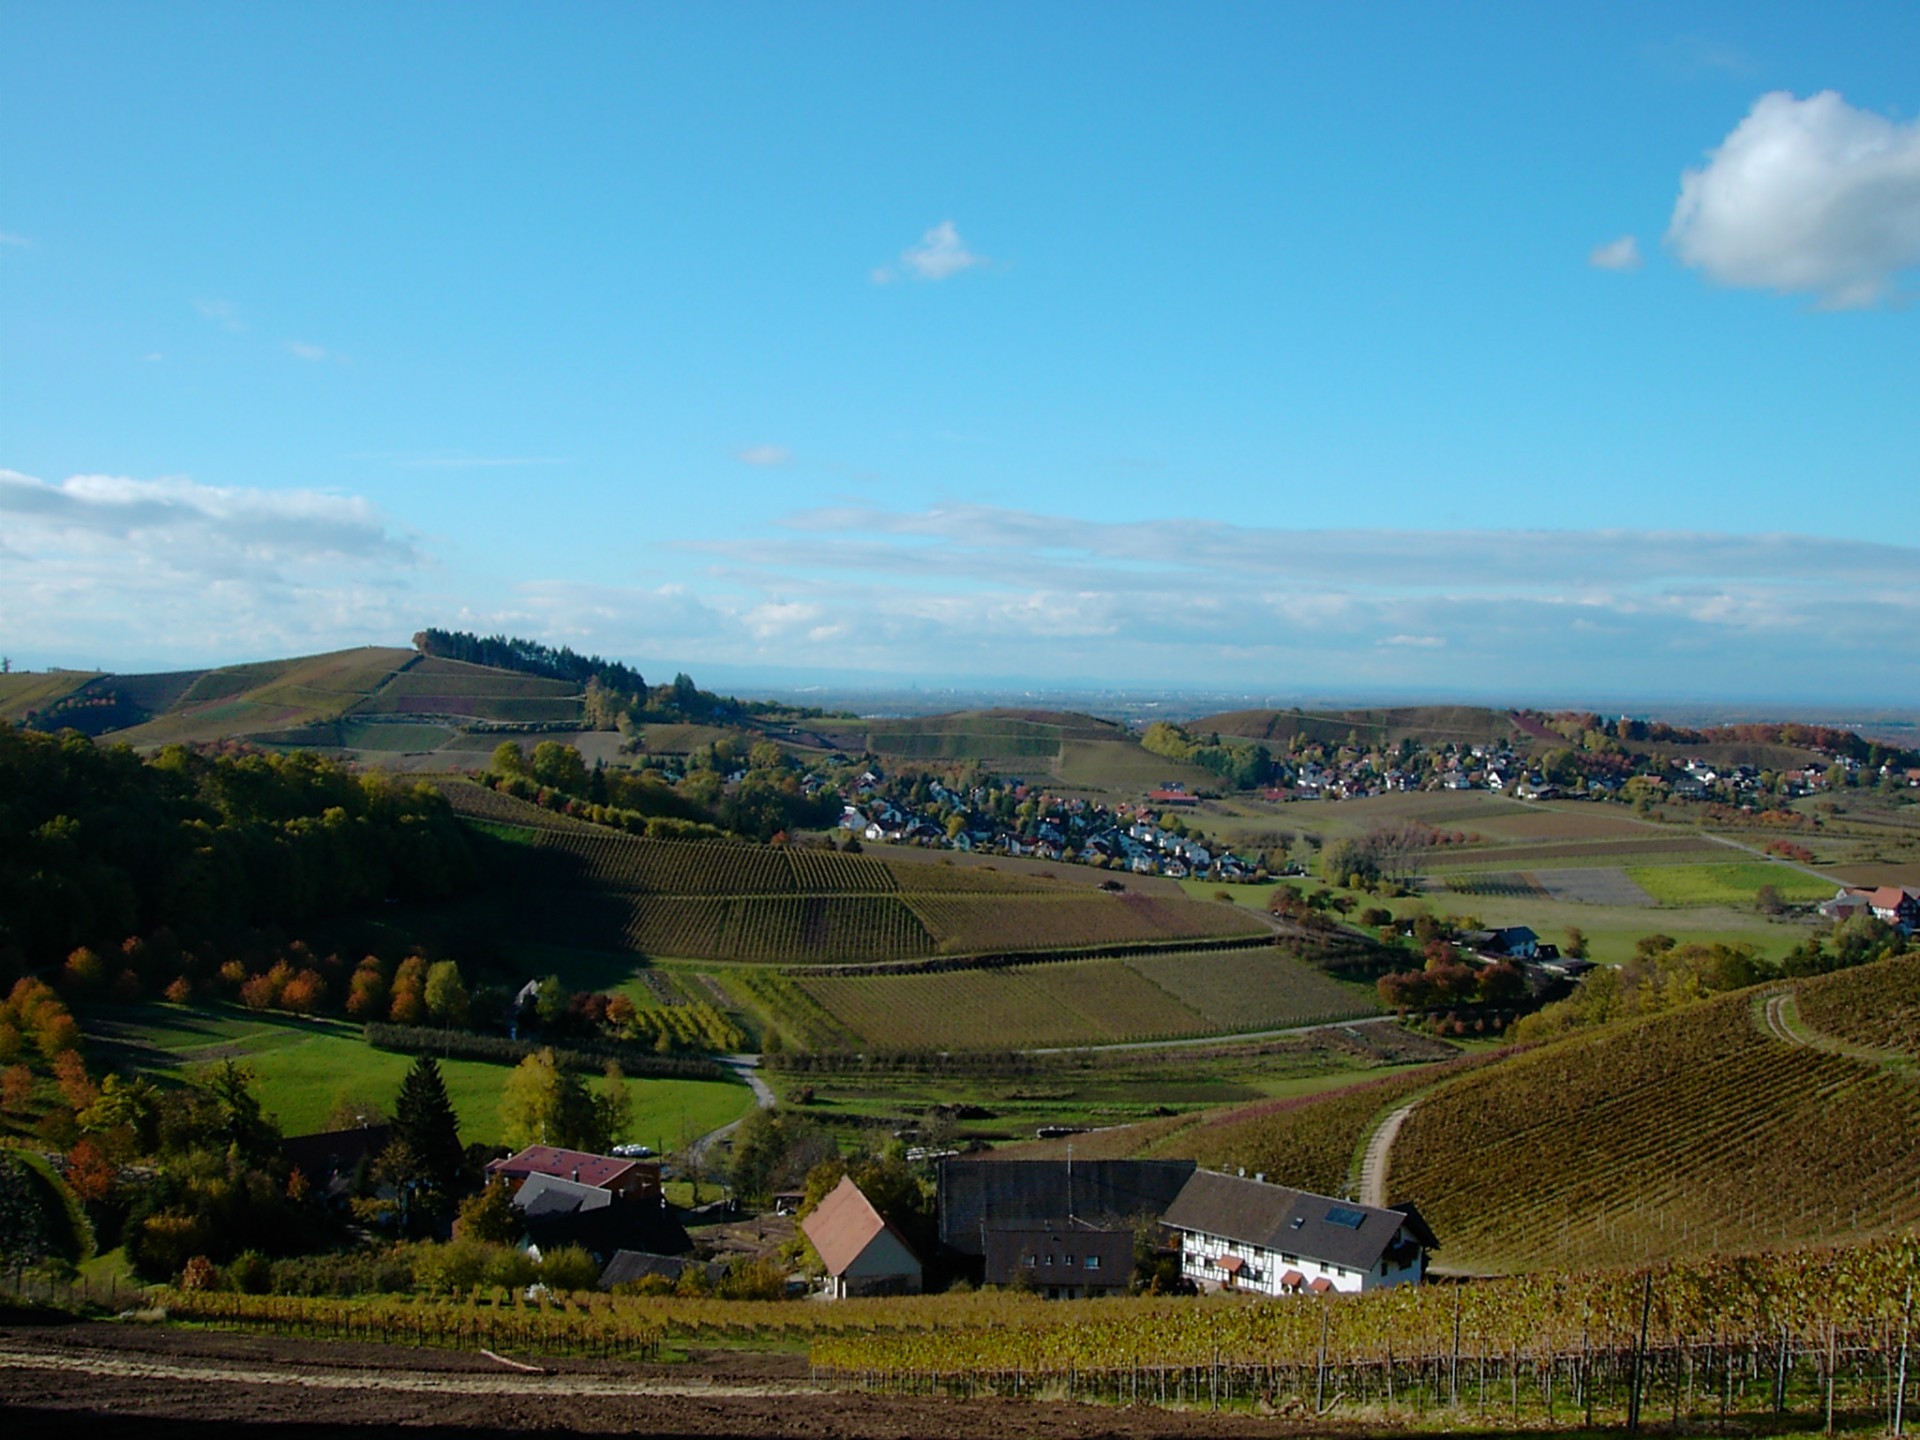
landscape, nature, mountain, cloud, sky, vineyard, wine, field, farm, meadow, hill, valley, mountain range, village, autumn, agriculture, plain, plateau, sky blue, winegrowing, rural area, aerial photography, atmosphere of earth, mountainous landforms, bottenau, ortenau